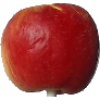
Label: red_yellow_apple